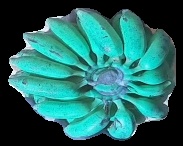
Variety: elakki-bale
Grade: grade3